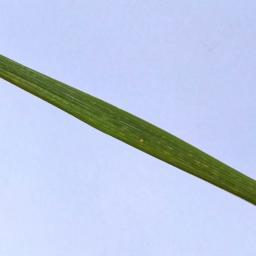
Label: Rice___Leaf_Blast